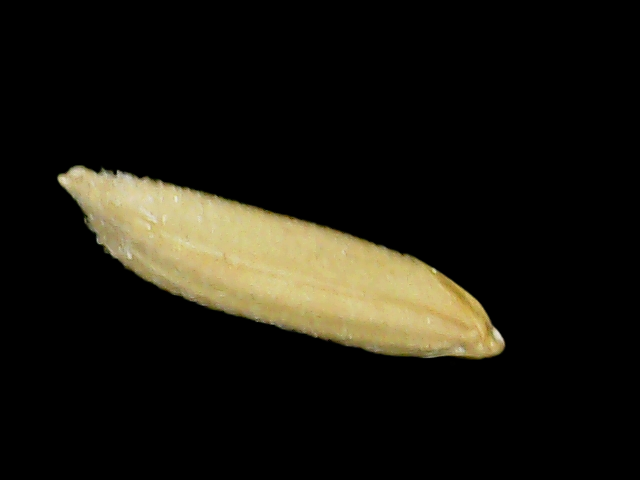
Rice variety: Binadhan19